Lou Dobbs

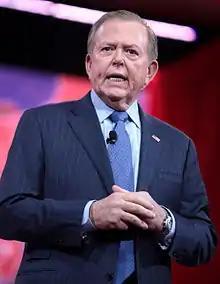
Dobbs at CPAC in 2015

Louis Carl Dobbs (September 24, 1945 – July 18, 2024) was an American conservative political commentator, author, and television host who presented "Moneyline" (later "Lou Dobbs Tonight") from 1980 to 2009 and 2011 to 2021. From 2021 until his death, he hosted "The Great America Show" on iHeartRadio and loudobbs.com.